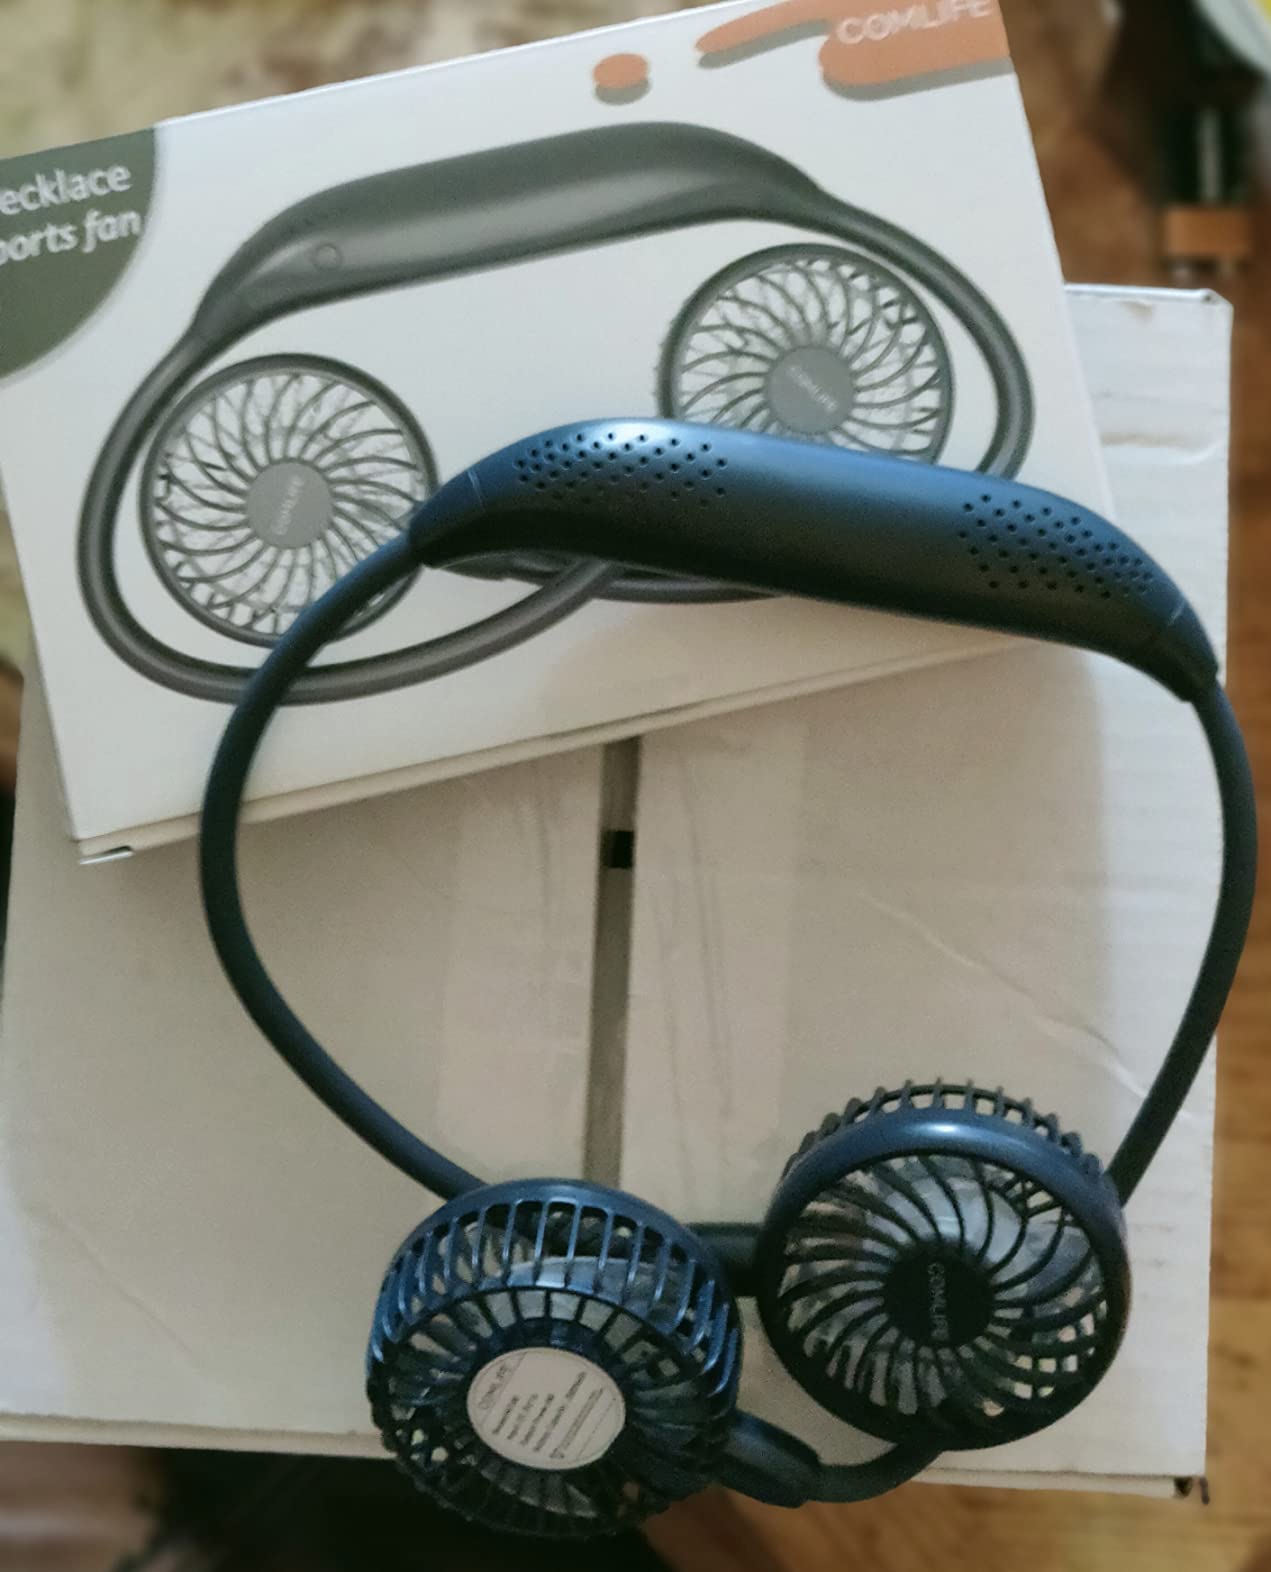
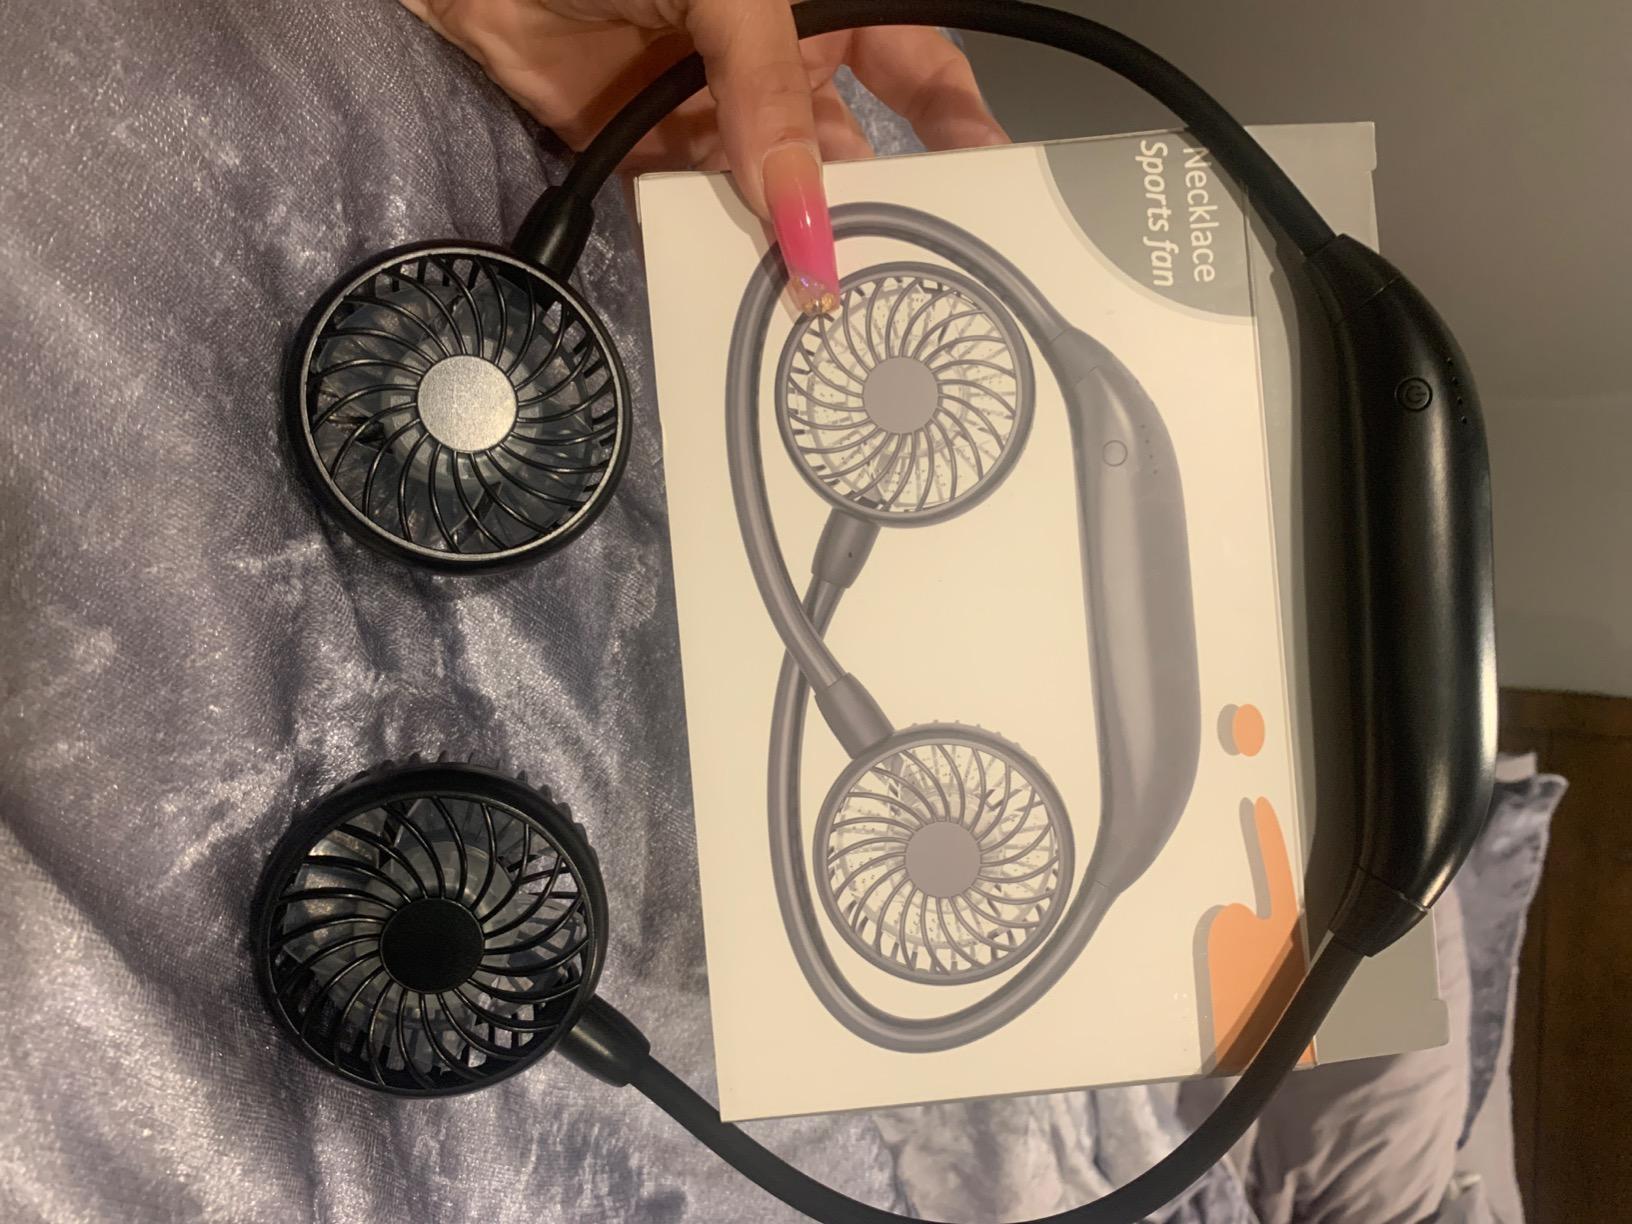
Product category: fan
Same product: no